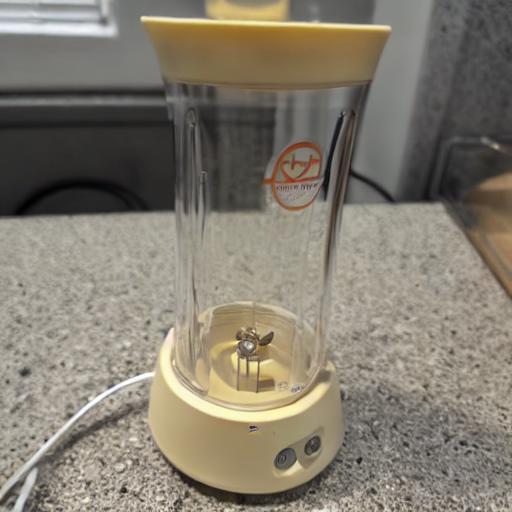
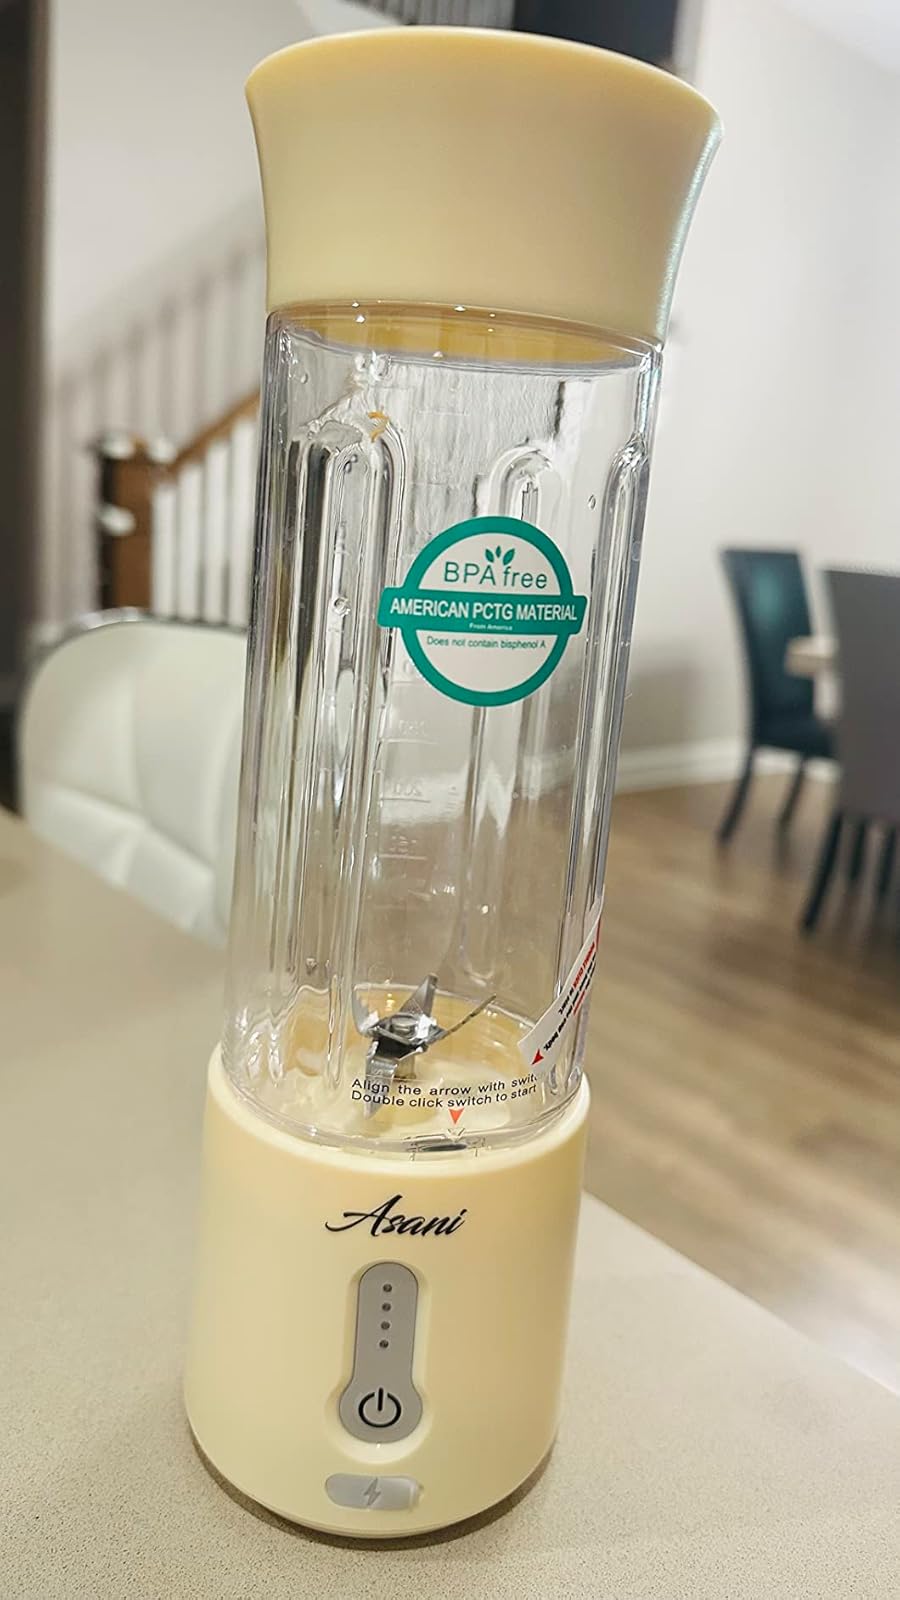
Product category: items_blender
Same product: no